Nadezhda Ulanovskaya

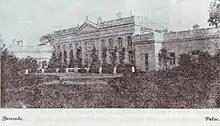
Former Moszyński Palace in Bershad, Ulanovskaya's birthplace

Nadezhda Ulanovskaya was born Esther Markovna Fridgant in Bershad in the then Russian Empire (now Ukraine). Her father was a trader; her grandfather Nukhim Fridgant was a rabbi and possibly a descendant of a Hasidic tzaddik Reful (Friedgant). Ulanovskaya studied in private and village schools. In 1917, after the February Revolution, the family moved to Odessa.